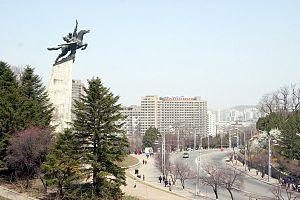
Chŏllima ou son abréviation Chonma est le nom coréen d'un cheval mythique. Il est commun aux cultures sibériennes et originaire d'Asie centrale. On dit que Chŏllima est trop rapide pour être monté et qu'il parcourt 1 000 lieues par jour. Chŏllima est souvent représenté comme un cheval ailé, comme illustré par plusieurs statues dans la capitale de la Corée du Nord, Pyongyang. Elles symbolisent l'héroïsme et l'esprit combatif du peuple coréen avançant à la vitesse de Chollima.